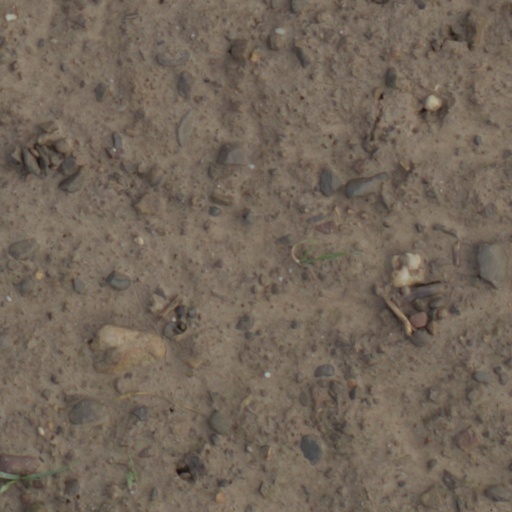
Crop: wheat